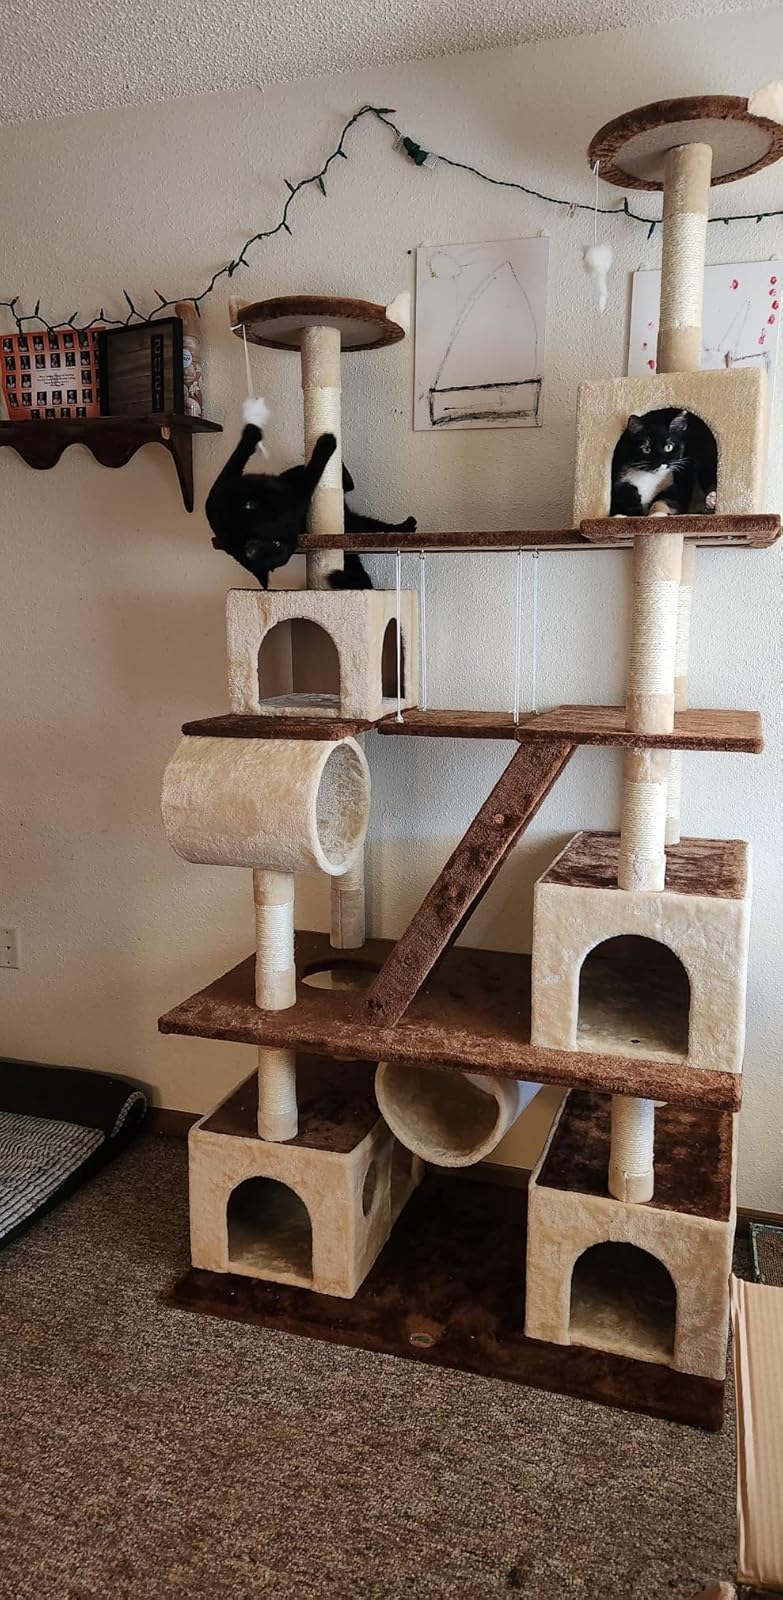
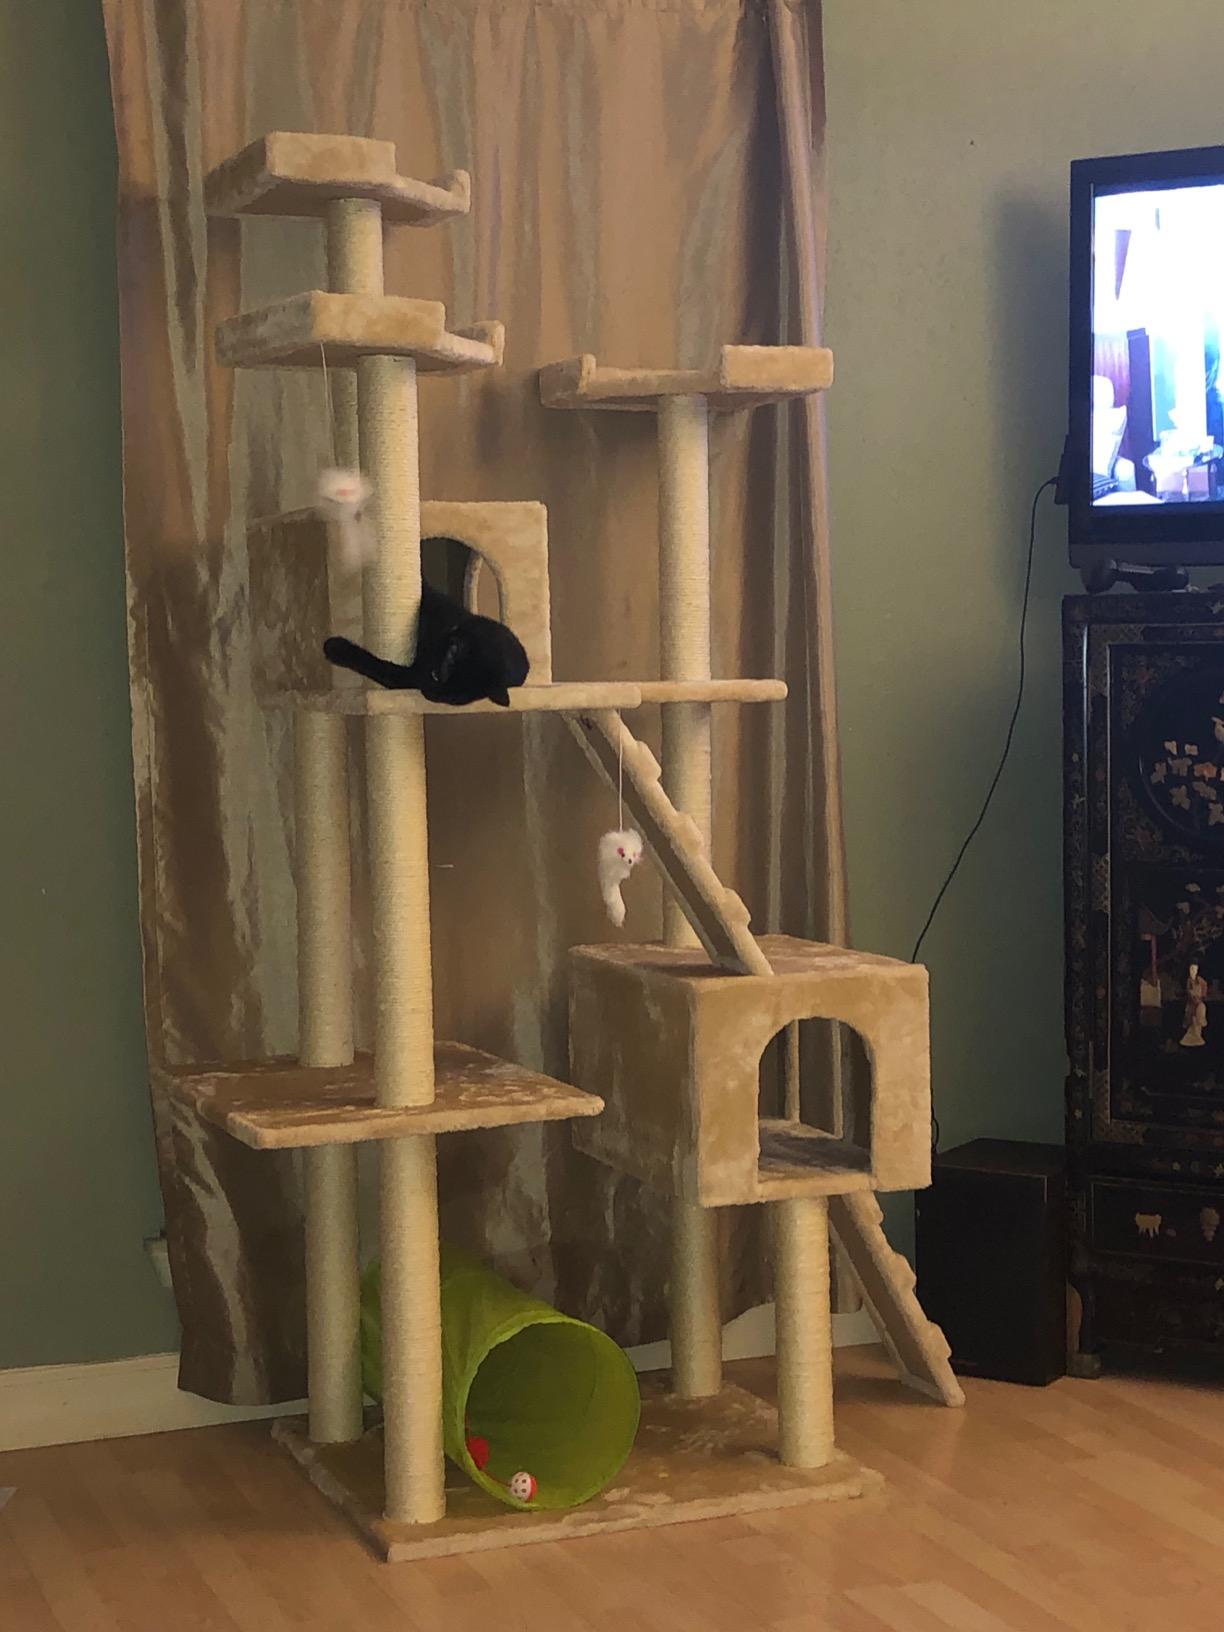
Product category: items_cat tree
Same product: no